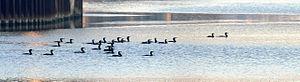
Rassemblement hivernal de cormorans sur la Deûle canalisée en aval de Lille, quelques centaines de mètres après l'écluse du Grand carré. Bien que l'eau soit encore assez polluée et très turbide, les cormorans semblent trouver, comme les hérons une nourriture abondante
La Deûle est une rivière du nord de la France dont l'essentiel du cours est aujourd'hui canalisé. C'est un affluent de la Lys, donc un sous-affluent de l'Escaut.